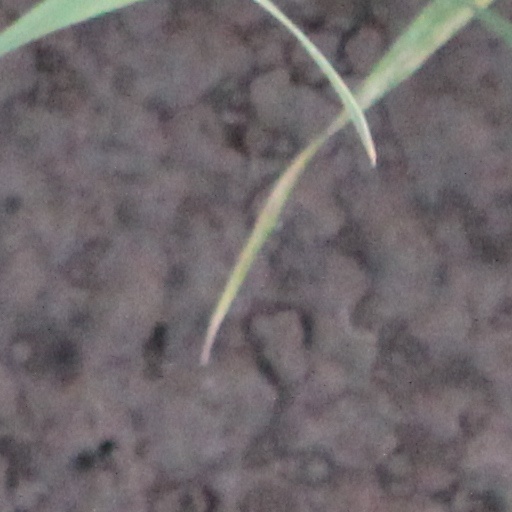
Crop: wheat